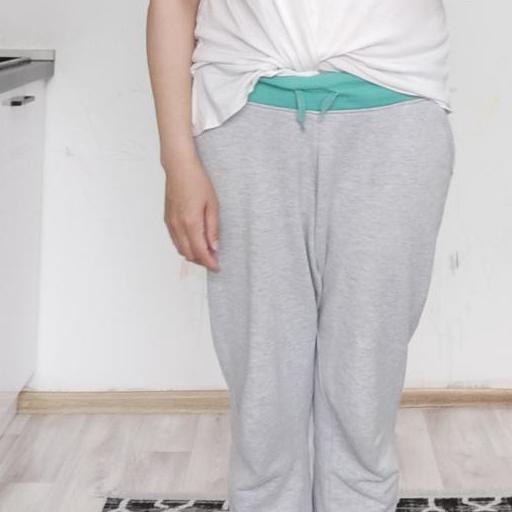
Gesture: no_gesture